Kitchener Market station

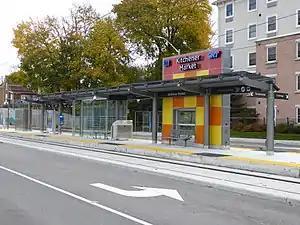
Station structurally complete, November 2017

Kitchener Market is a stop on the Ion rapid transit system in the Region of Waterloo in Ontario, Canada. It is located in the Cedar Hill neighbourhood at the intersection of Charles and Cedar streets, about south of its namesake, the Kitchener Farmer's Market. The station initially had a working name of Cedar, and it opened in 2019.